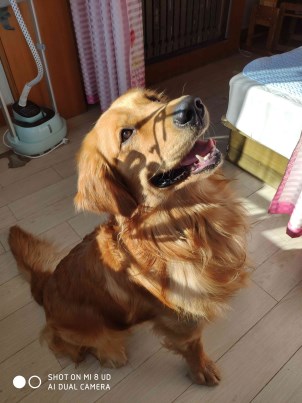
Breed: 5355-n000126-golden_retriever